Gadalla Gubara

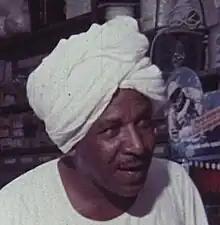

Gadalla Gubara (July 1920 – 21 August 2008) was a Sudanese cameraman, film producer, director and photographer. Over five decades, he produced more than 50 documentaries and three feature films. He was a pioneer of African cinema, and a co-founder of both the Pan-African Federation of Filmmakers FEPACI and the FESPACO Film festival, held in Ouagadougou, Burkina Faso. His daughter, Sara Gubara, who is a graduate of Cairo Higher Institute of Cinema, Egypt, assisted him with his later film projects, after he had lost his eyesight.